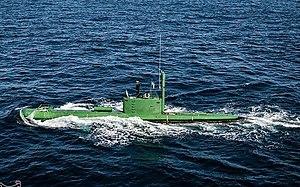
Liste des navires actifs de la marine populaire de Corée, branche navale de l'armée populaire de Corée, en 2020.